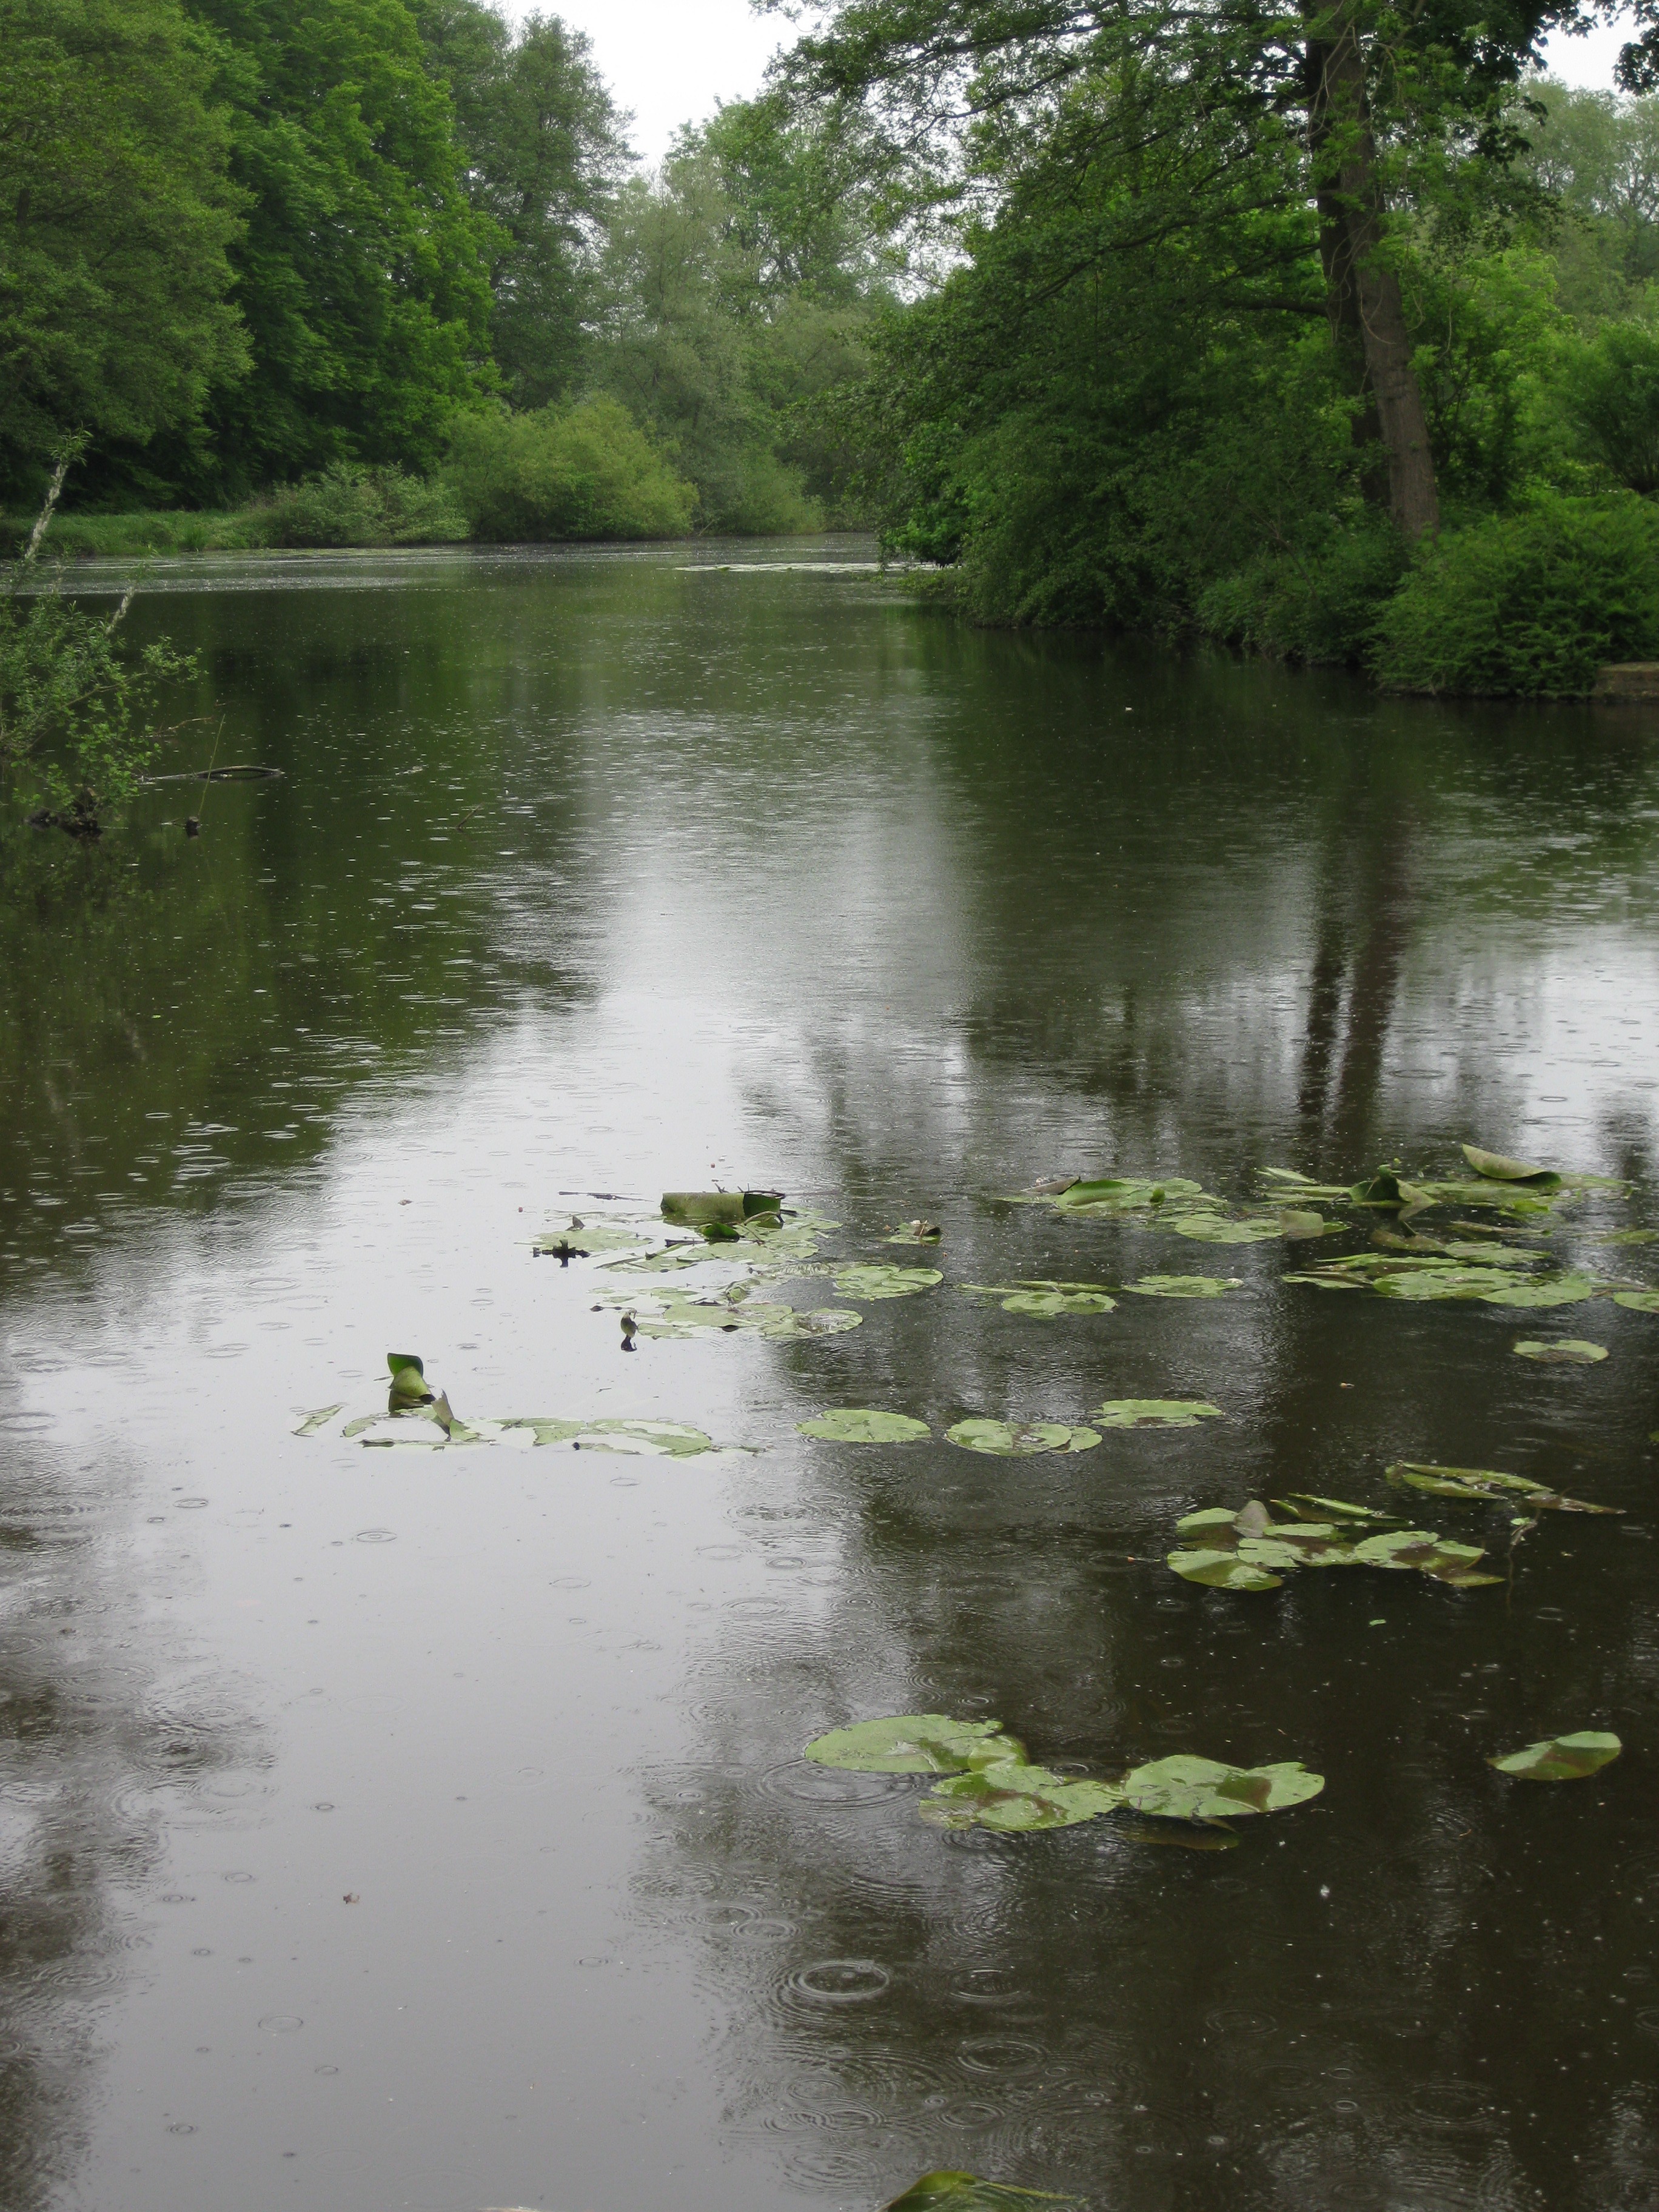
landscape, tree, water, nature, creek, swamp, rain, lake, river, pond, stream, reflection, waterway, body of water, trees, wetland, floodplain, habitat, mood, watercourse, fish pond, natural environment, bayou